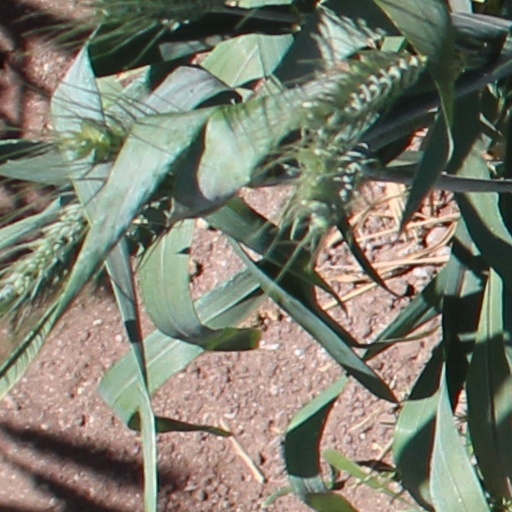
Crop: wheat